Dana–Thomas House

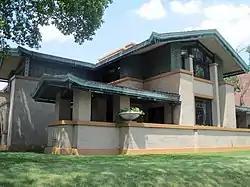
Dana-Thomas House

The Dana–Thomas House (also known as the Susan Lawrence Dana House and Dana House) is a Prairie School–style home at 301 East Lawrence Avenue in Springfield, Illinois, designed by architect Frank Lloyd Wright. It was built in 1902–1904 for the philanthropist Susan Lawrence Dana. The home reflects the mutual affection of the patron and the architect for organic architecture, the relatively flat landscape of the U.S. state of Illinois, and the Japanese aesthetic as expressed in Japanese prints.